Question: Please indicate a possible affordance area of the fork that can be used for holding
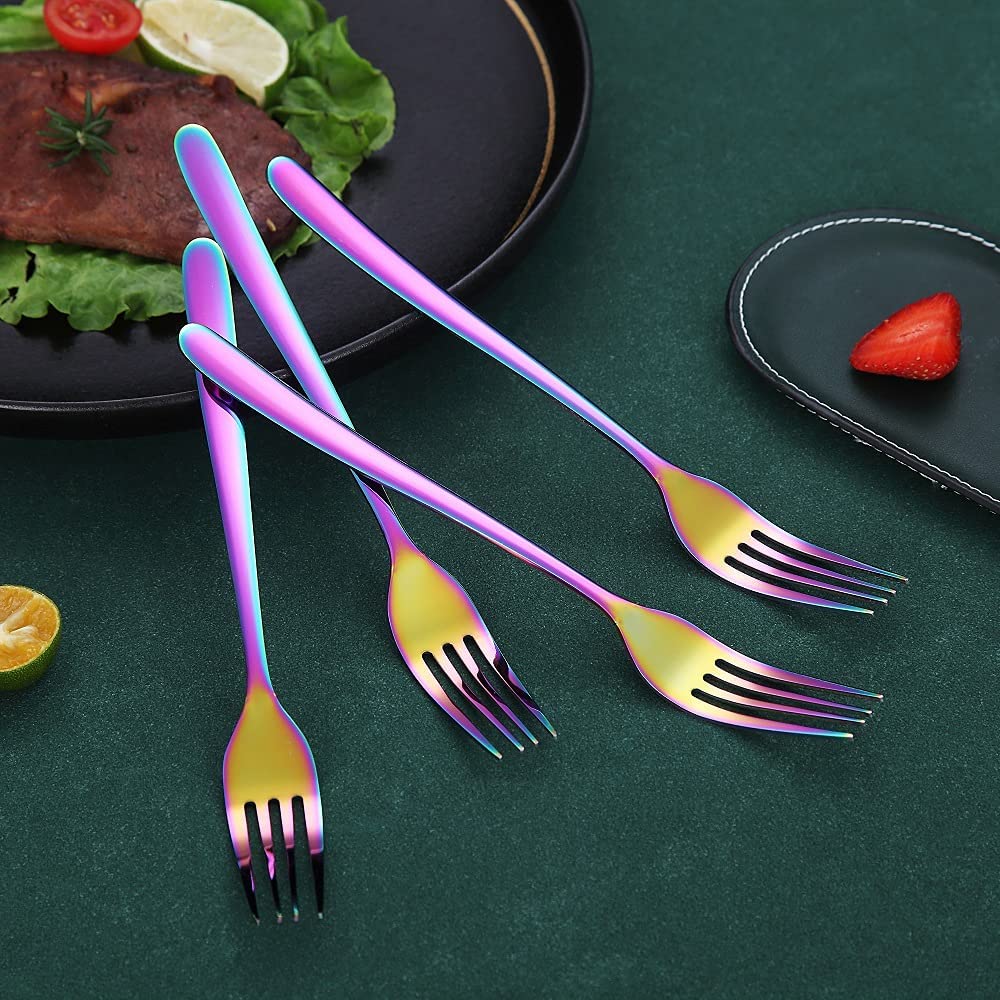
Answer: [188.876, 244.496, 220.162, 322.132]